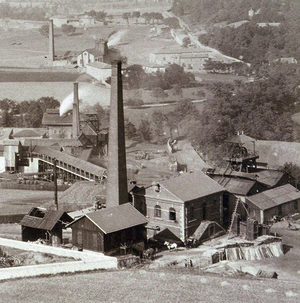
Le bassin houiller de la Loire est historiquement l'un des tout premiers à être exploité en France ; l'exploitation y est attestée depuis le XIIIᵉ siècle. Principal site d'extraction de charbon en France après 1815 et la perte des départements étrangers, il a fourni jusqu'à 40 % de la production nationale dans les années 1820-1830 lors de la Première révolution industrielle. Définitivement dépassé par le bassin minier du Nord-Pas-de-Calais dans les années 1860, il resta par la suite un bassin de premier ordre au XXᵉ siècle, étant situé loin des frontières et ayant été relativement épargné par les deux conflits mondiaux.